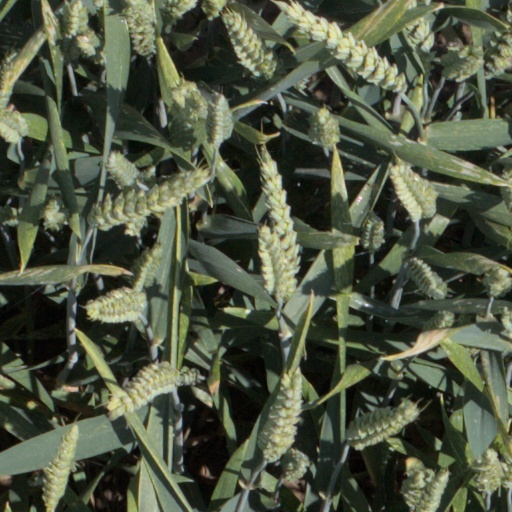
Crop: wheat